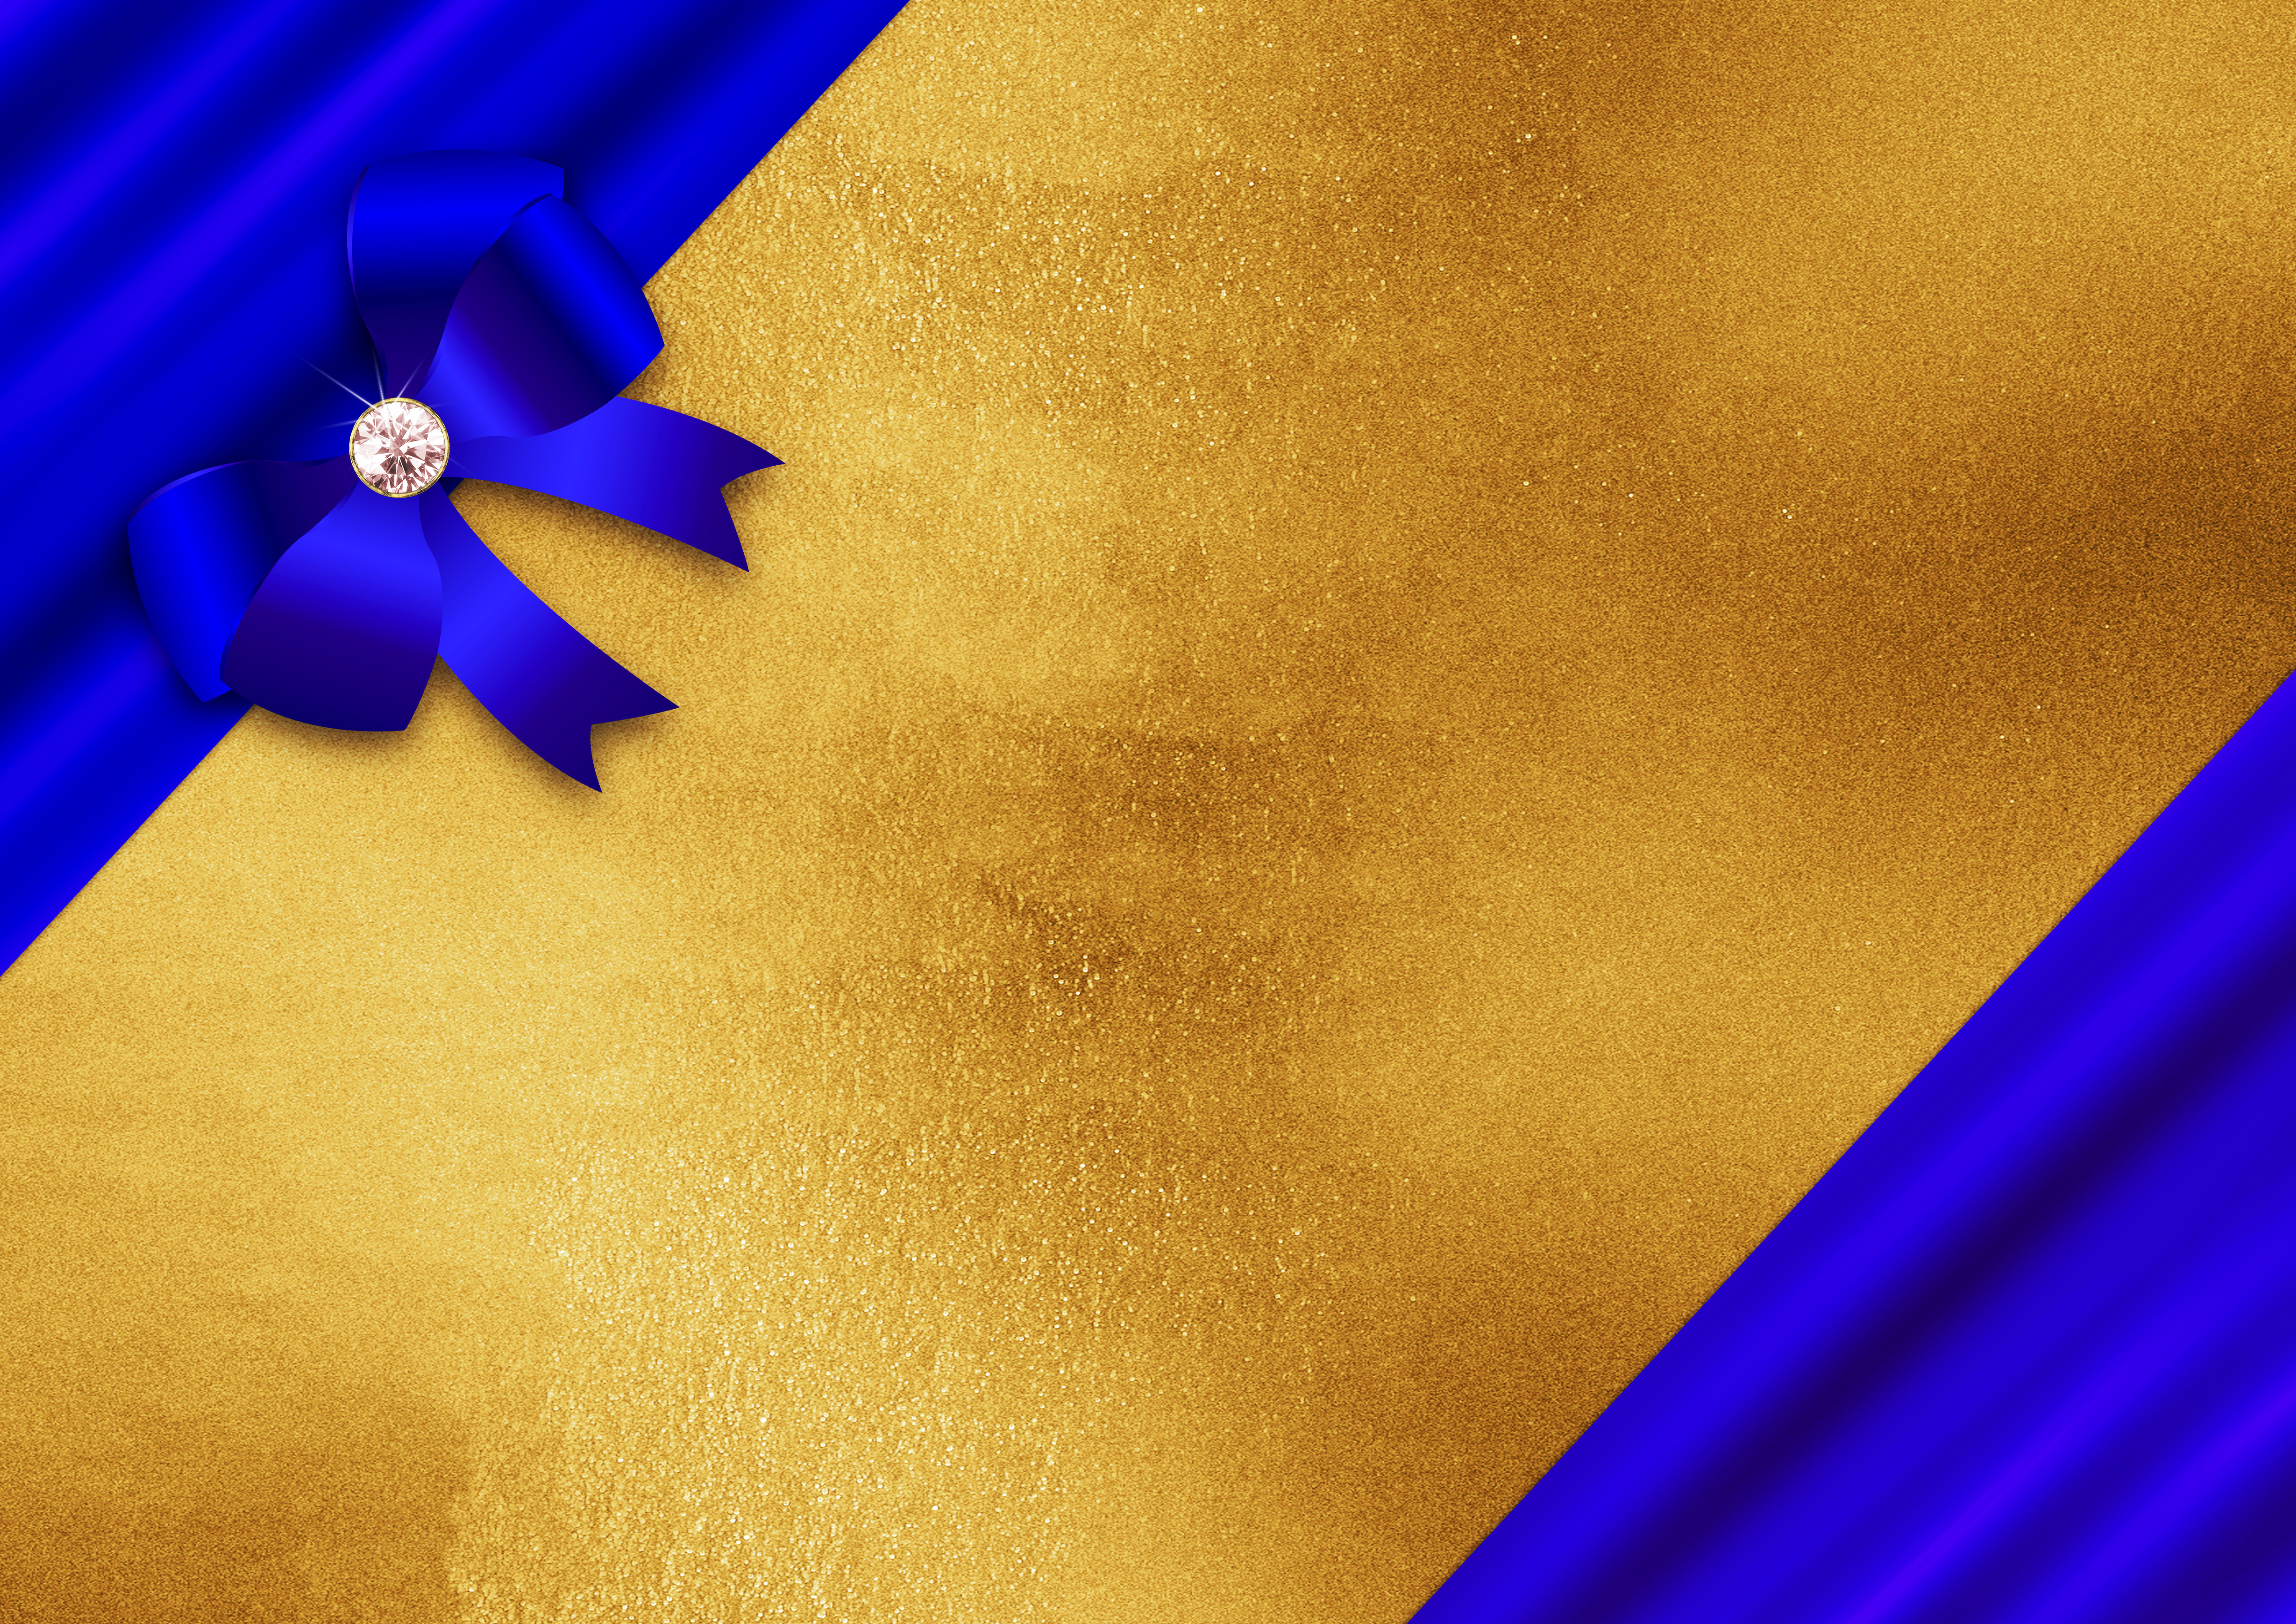
background, gold, ribbon, diamond, banderole, noble, decorative, blue, glitter, card, congratulations, birthday, love, gift ribbon, diagonal, valentine's day, modern, design, christmas, postcard, greeting card, emotion, silky, xmas, red, yellow, light, cobalt blue, close up, electric blue, line, sky, computer wallpaper, macro photography, angle, symmetry